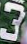
Number: 3